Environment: real
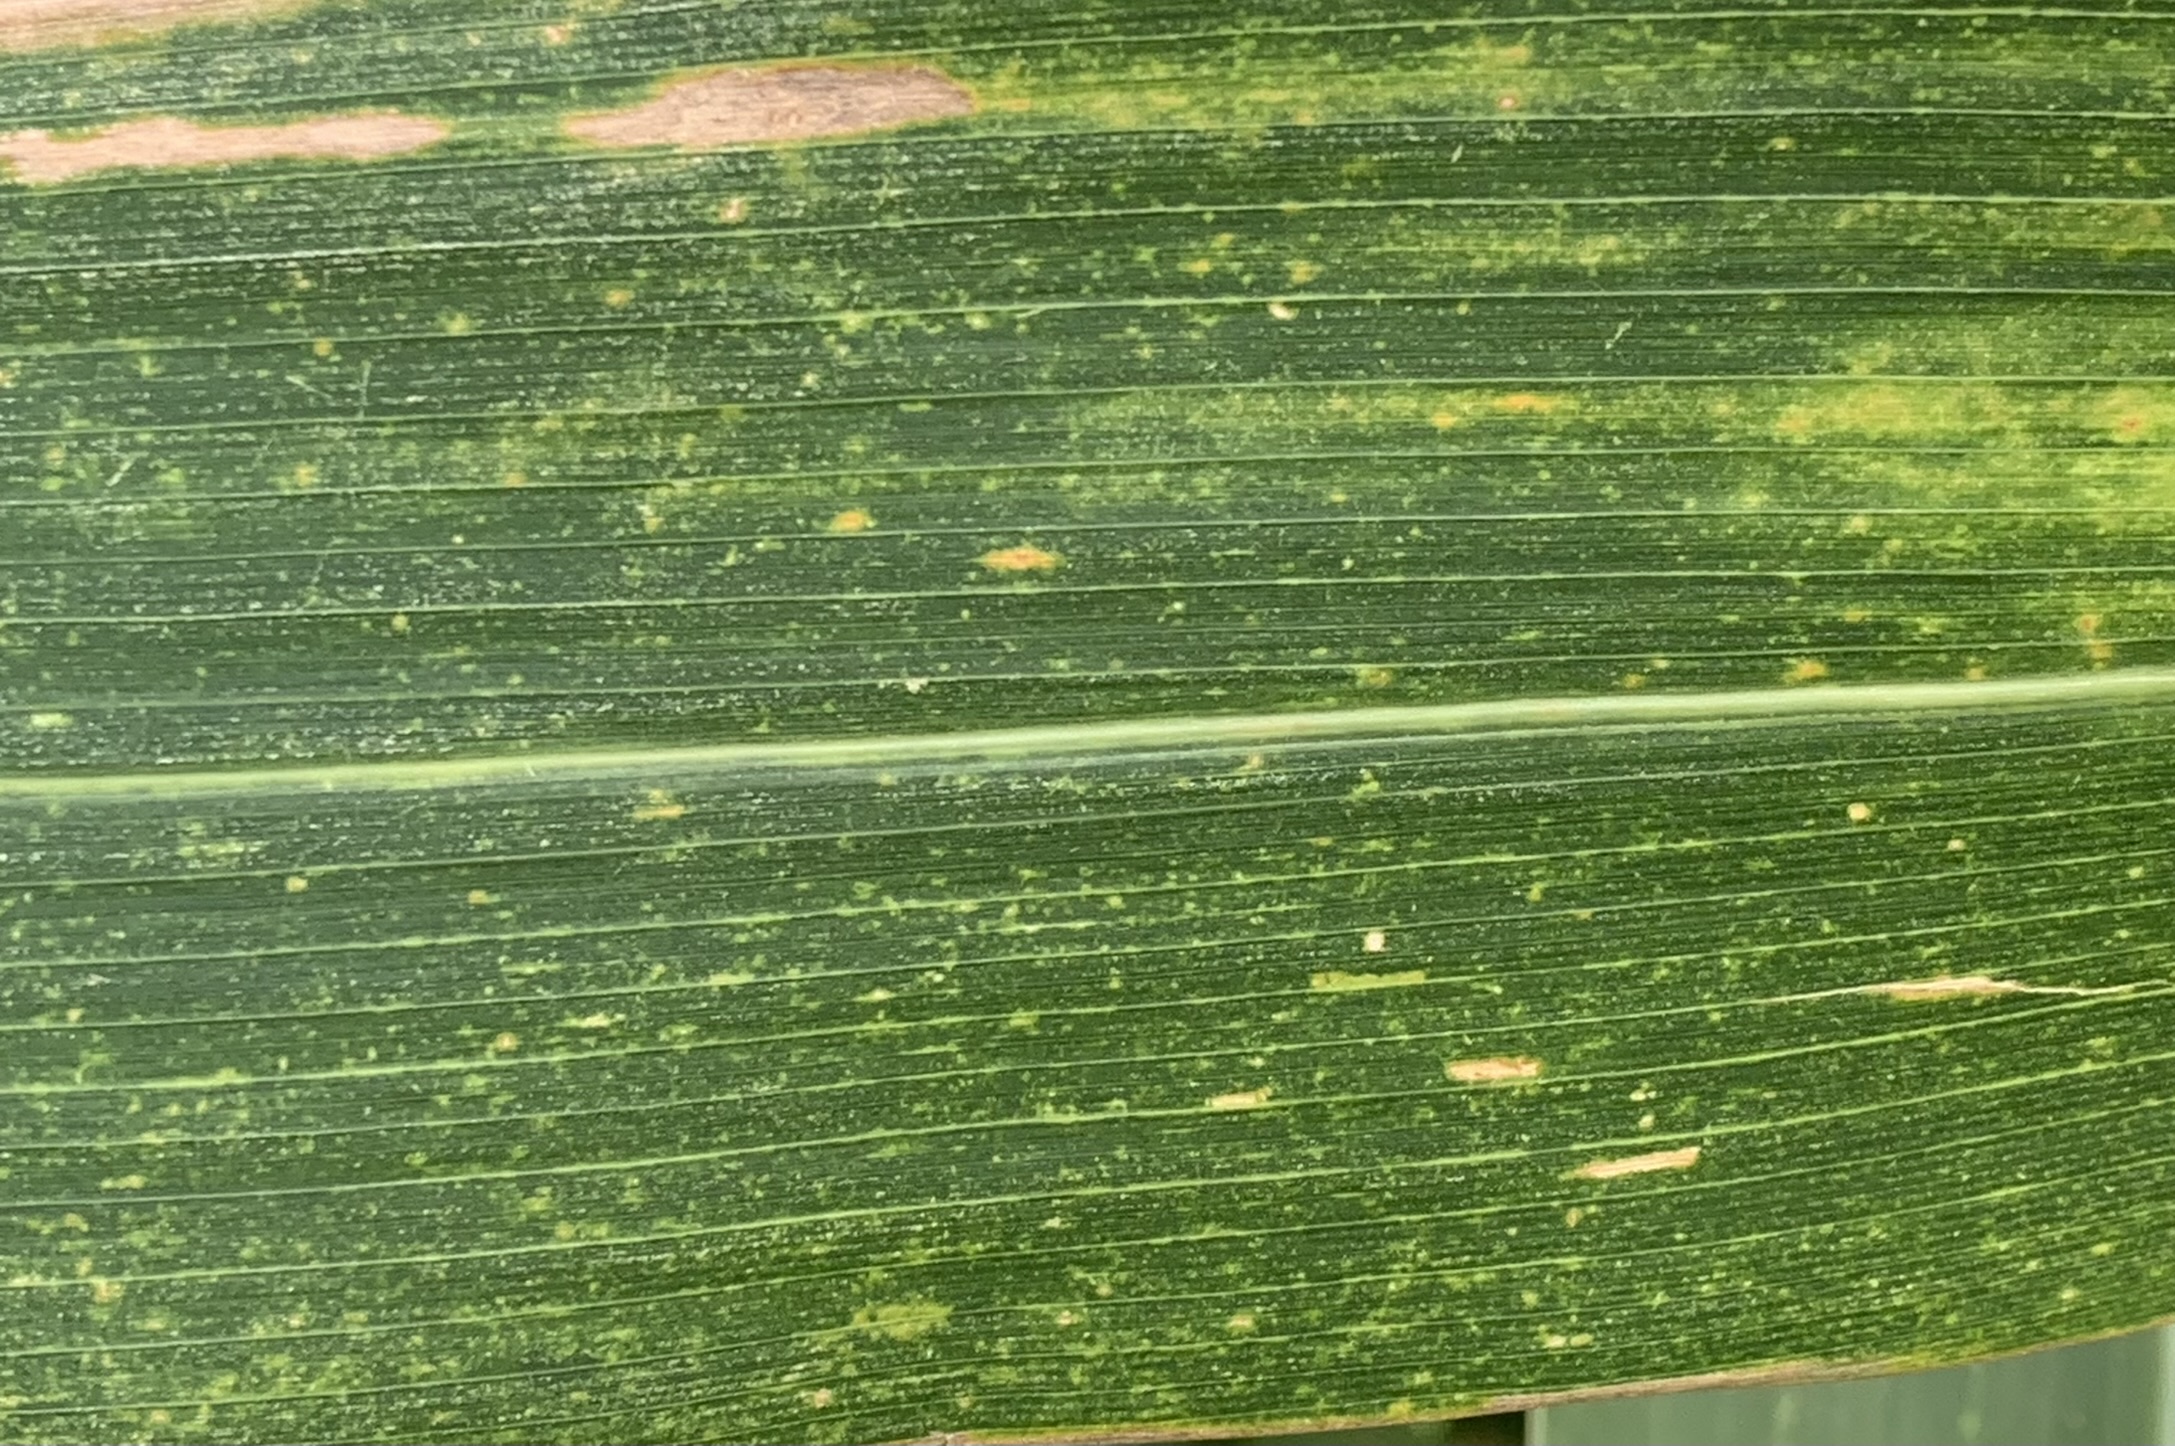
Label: lethal_necrosis